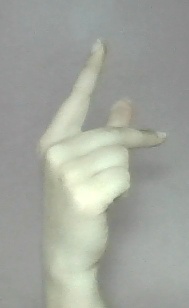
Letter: dha